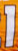
Number: 1